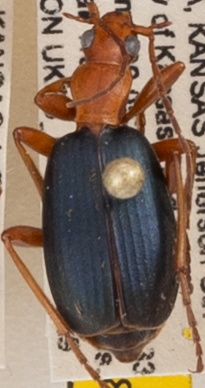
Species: Brachinus alternans
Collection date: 2021-06-29
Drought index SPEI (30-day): -0.54
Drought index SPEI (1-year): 0.1
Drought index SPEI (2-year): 0.8